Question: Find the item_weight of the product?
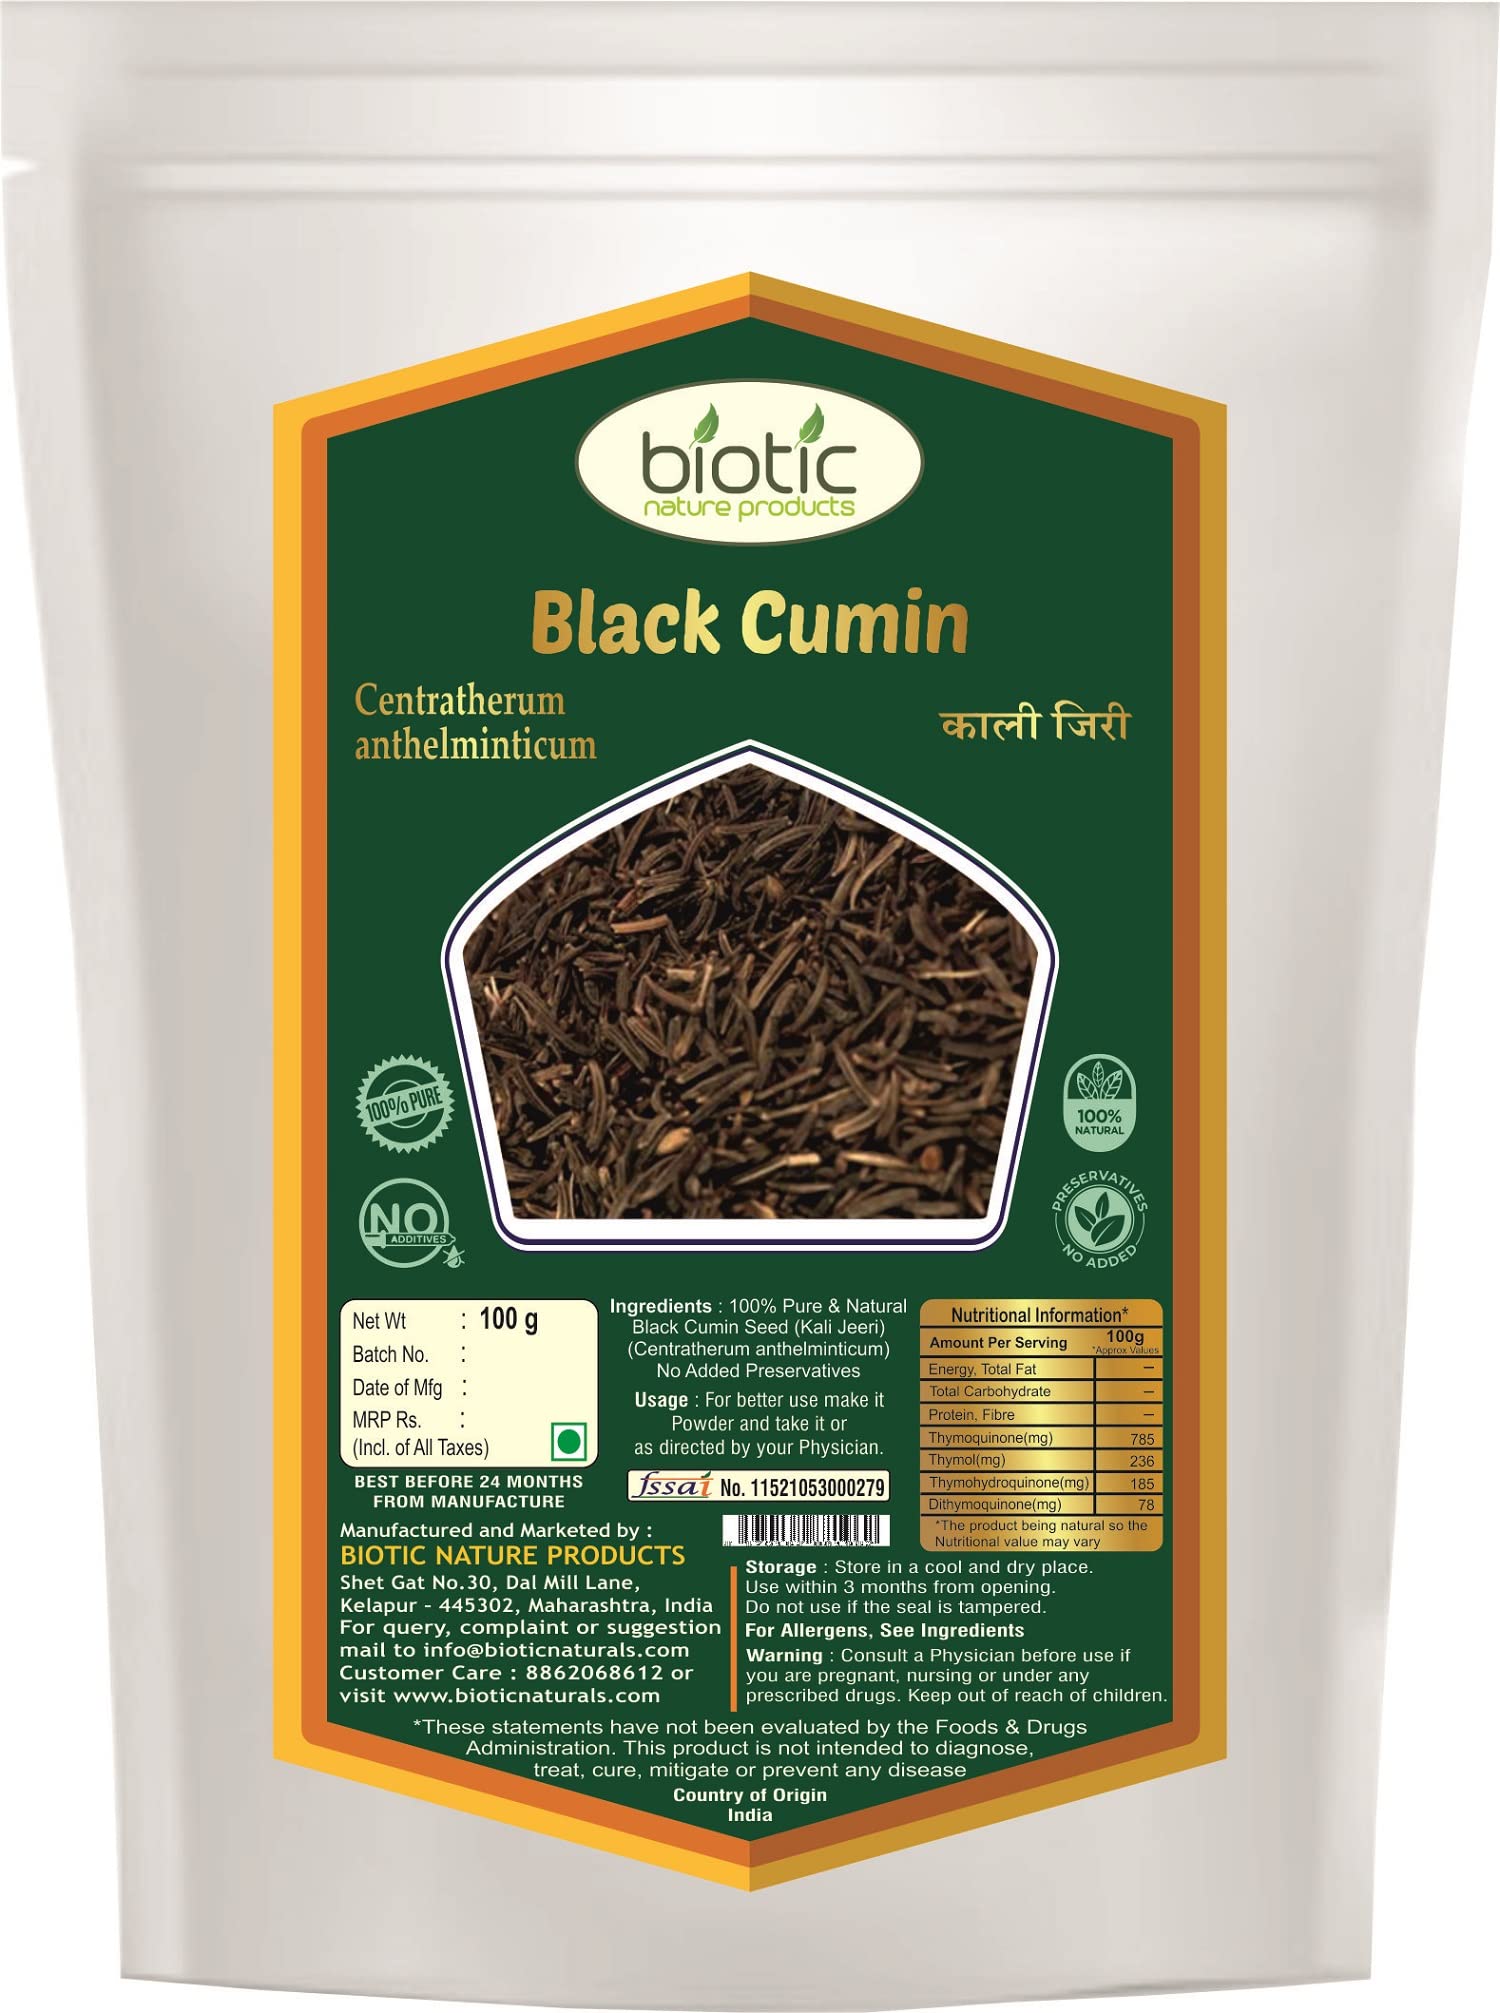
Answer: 100 gram